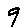
Label: 9